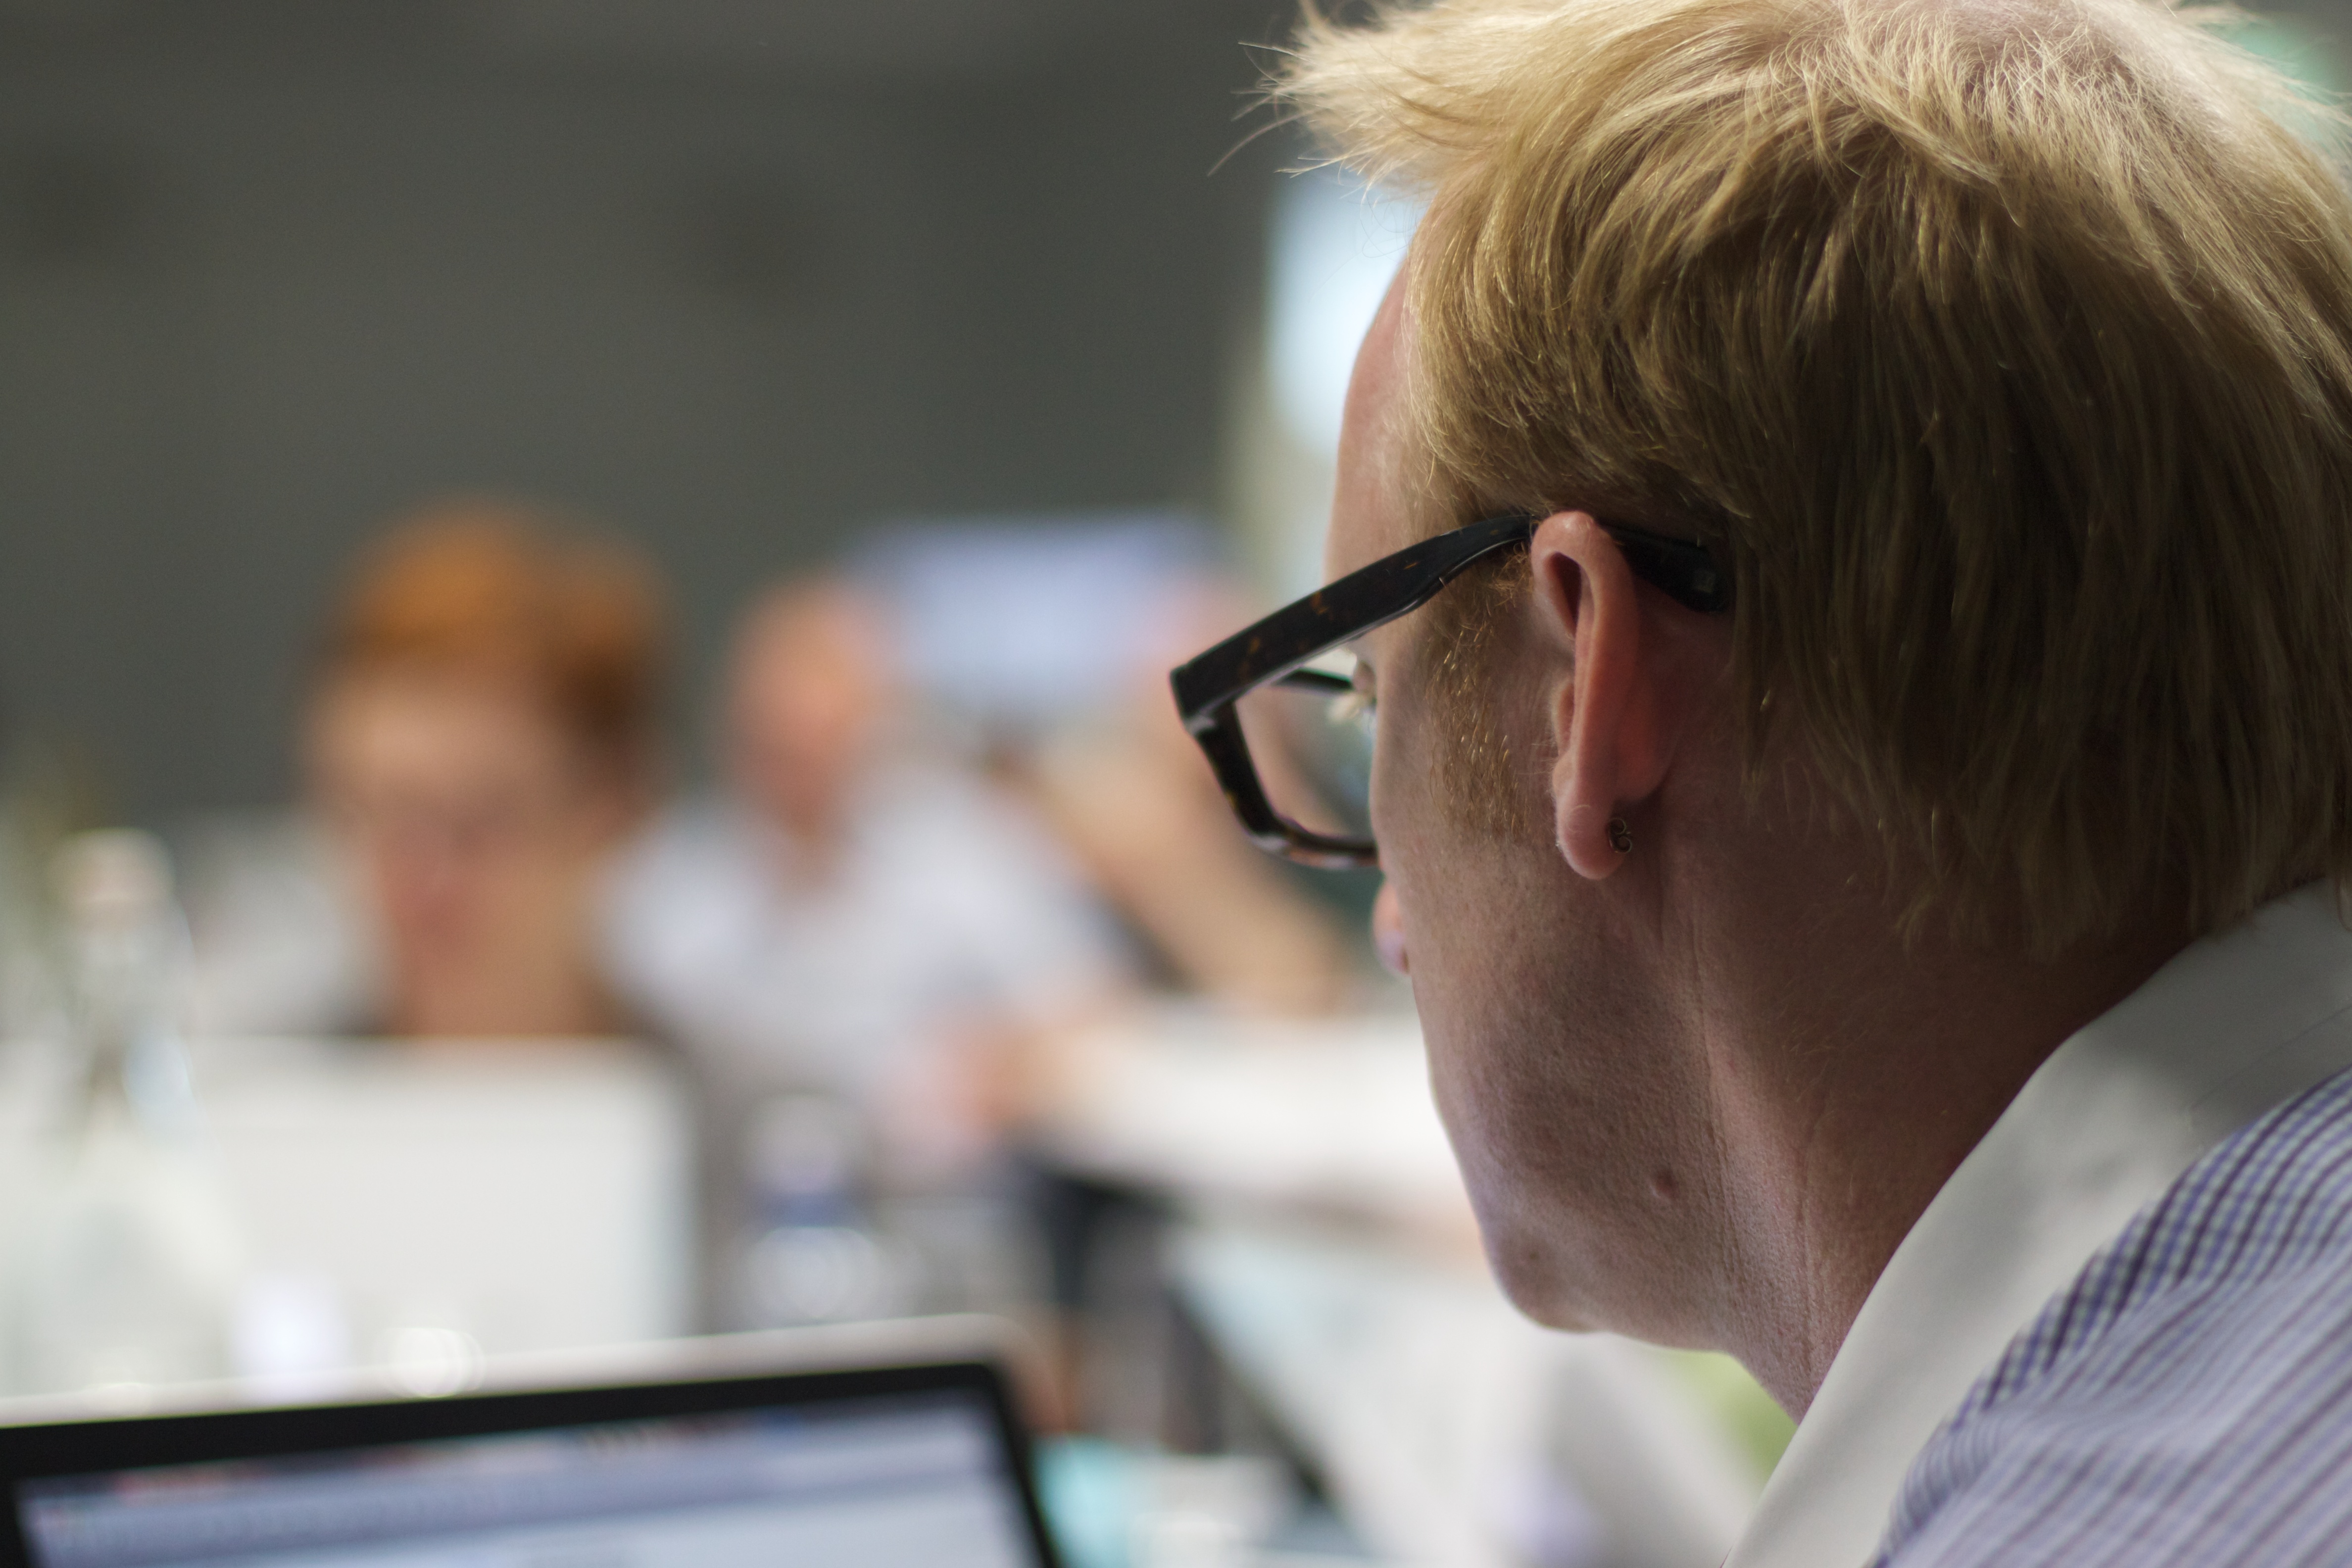
person, conversation, eye, glasses, auodyssey, plpconnectu, sense